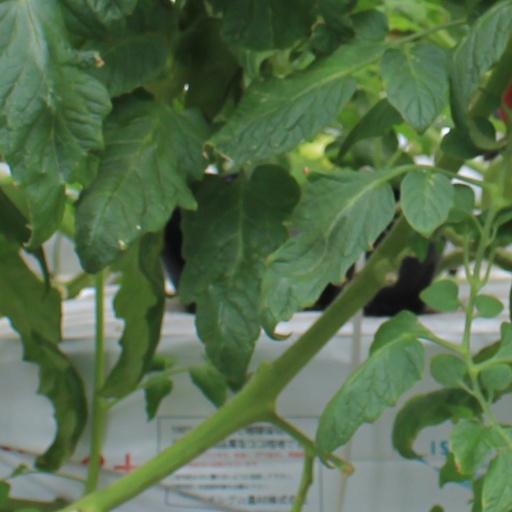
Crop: tomato